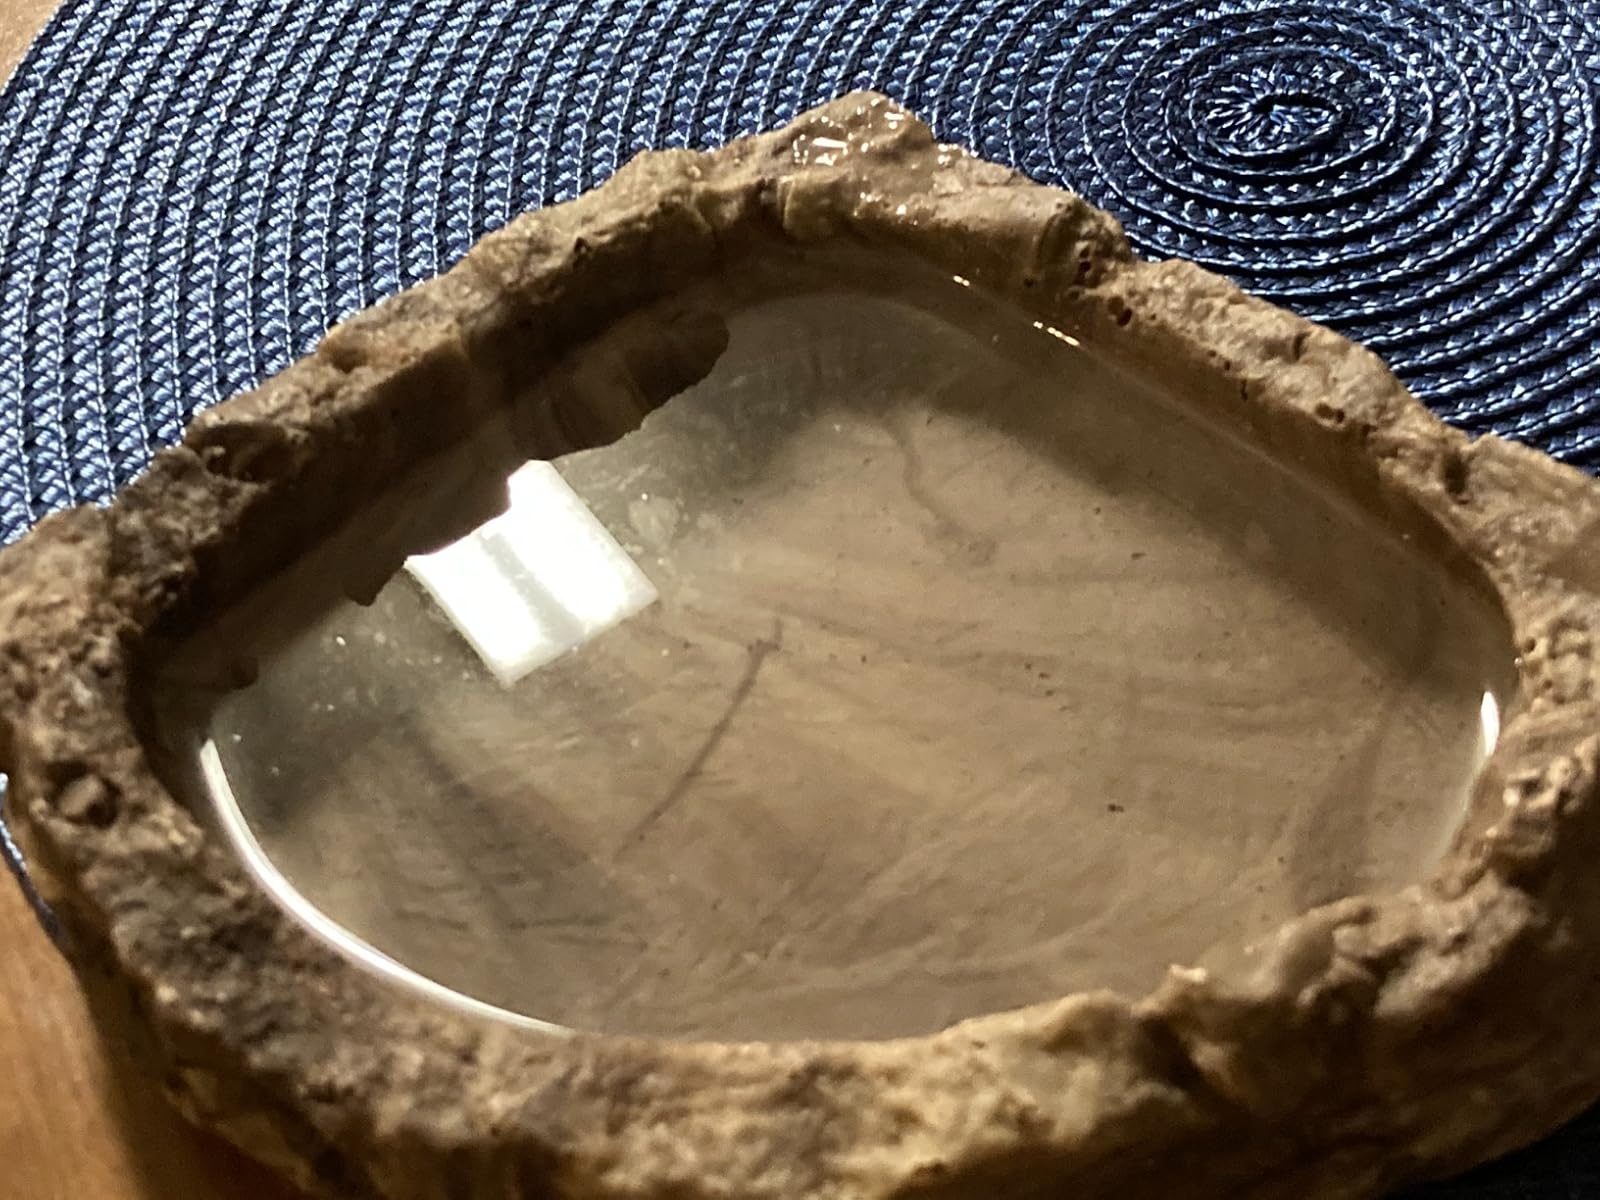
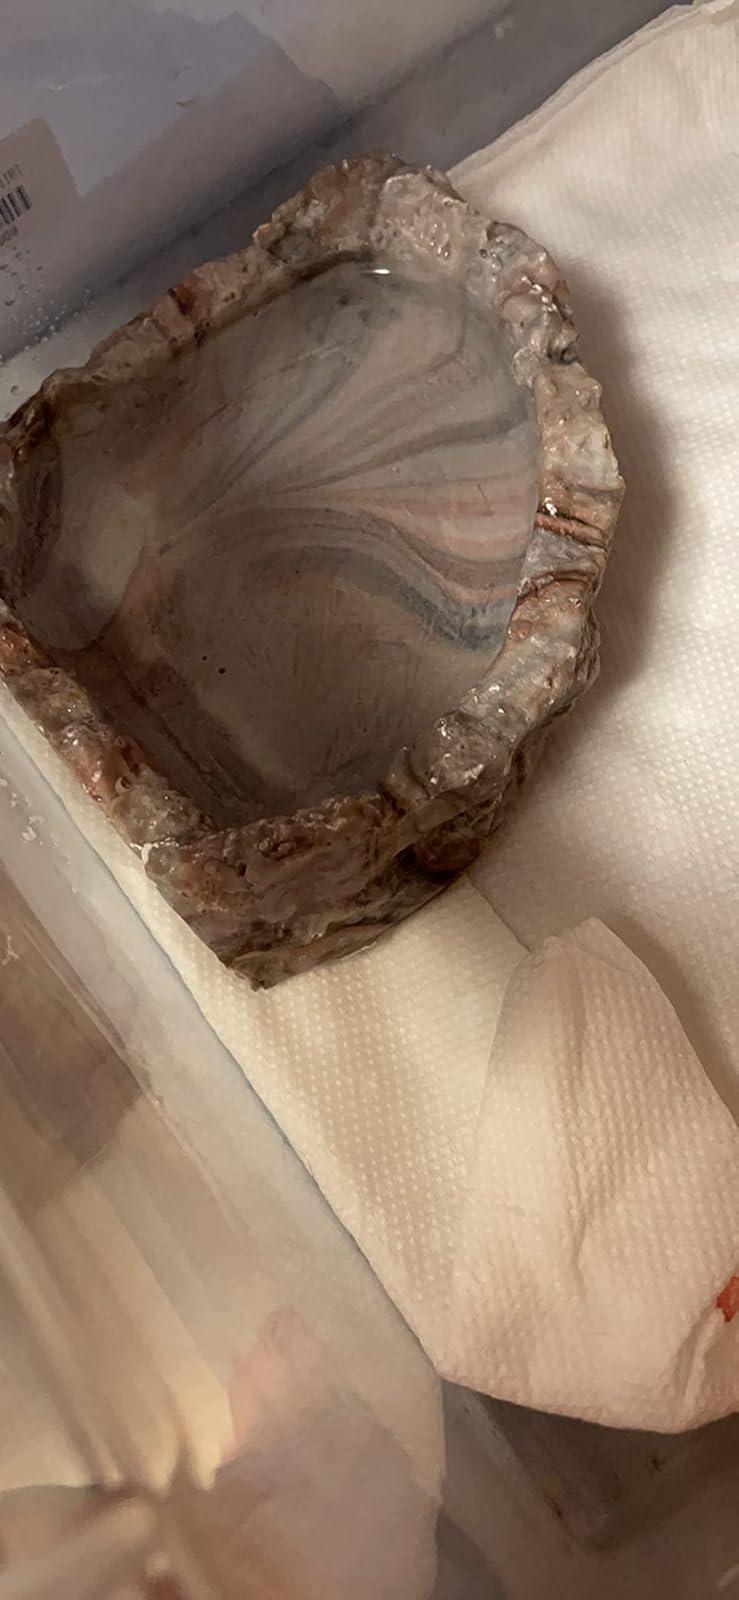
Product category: items_bowl
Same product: yes